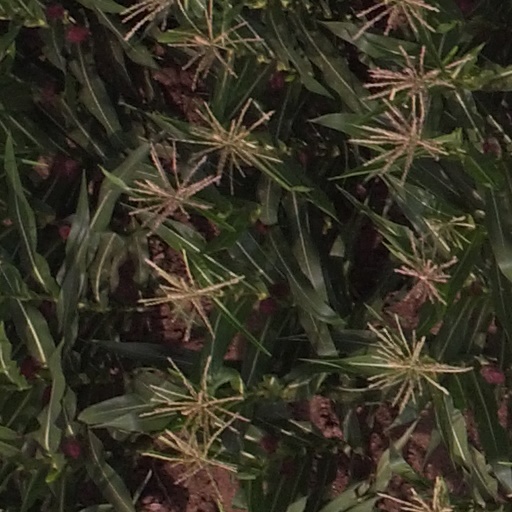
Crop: maize; corn